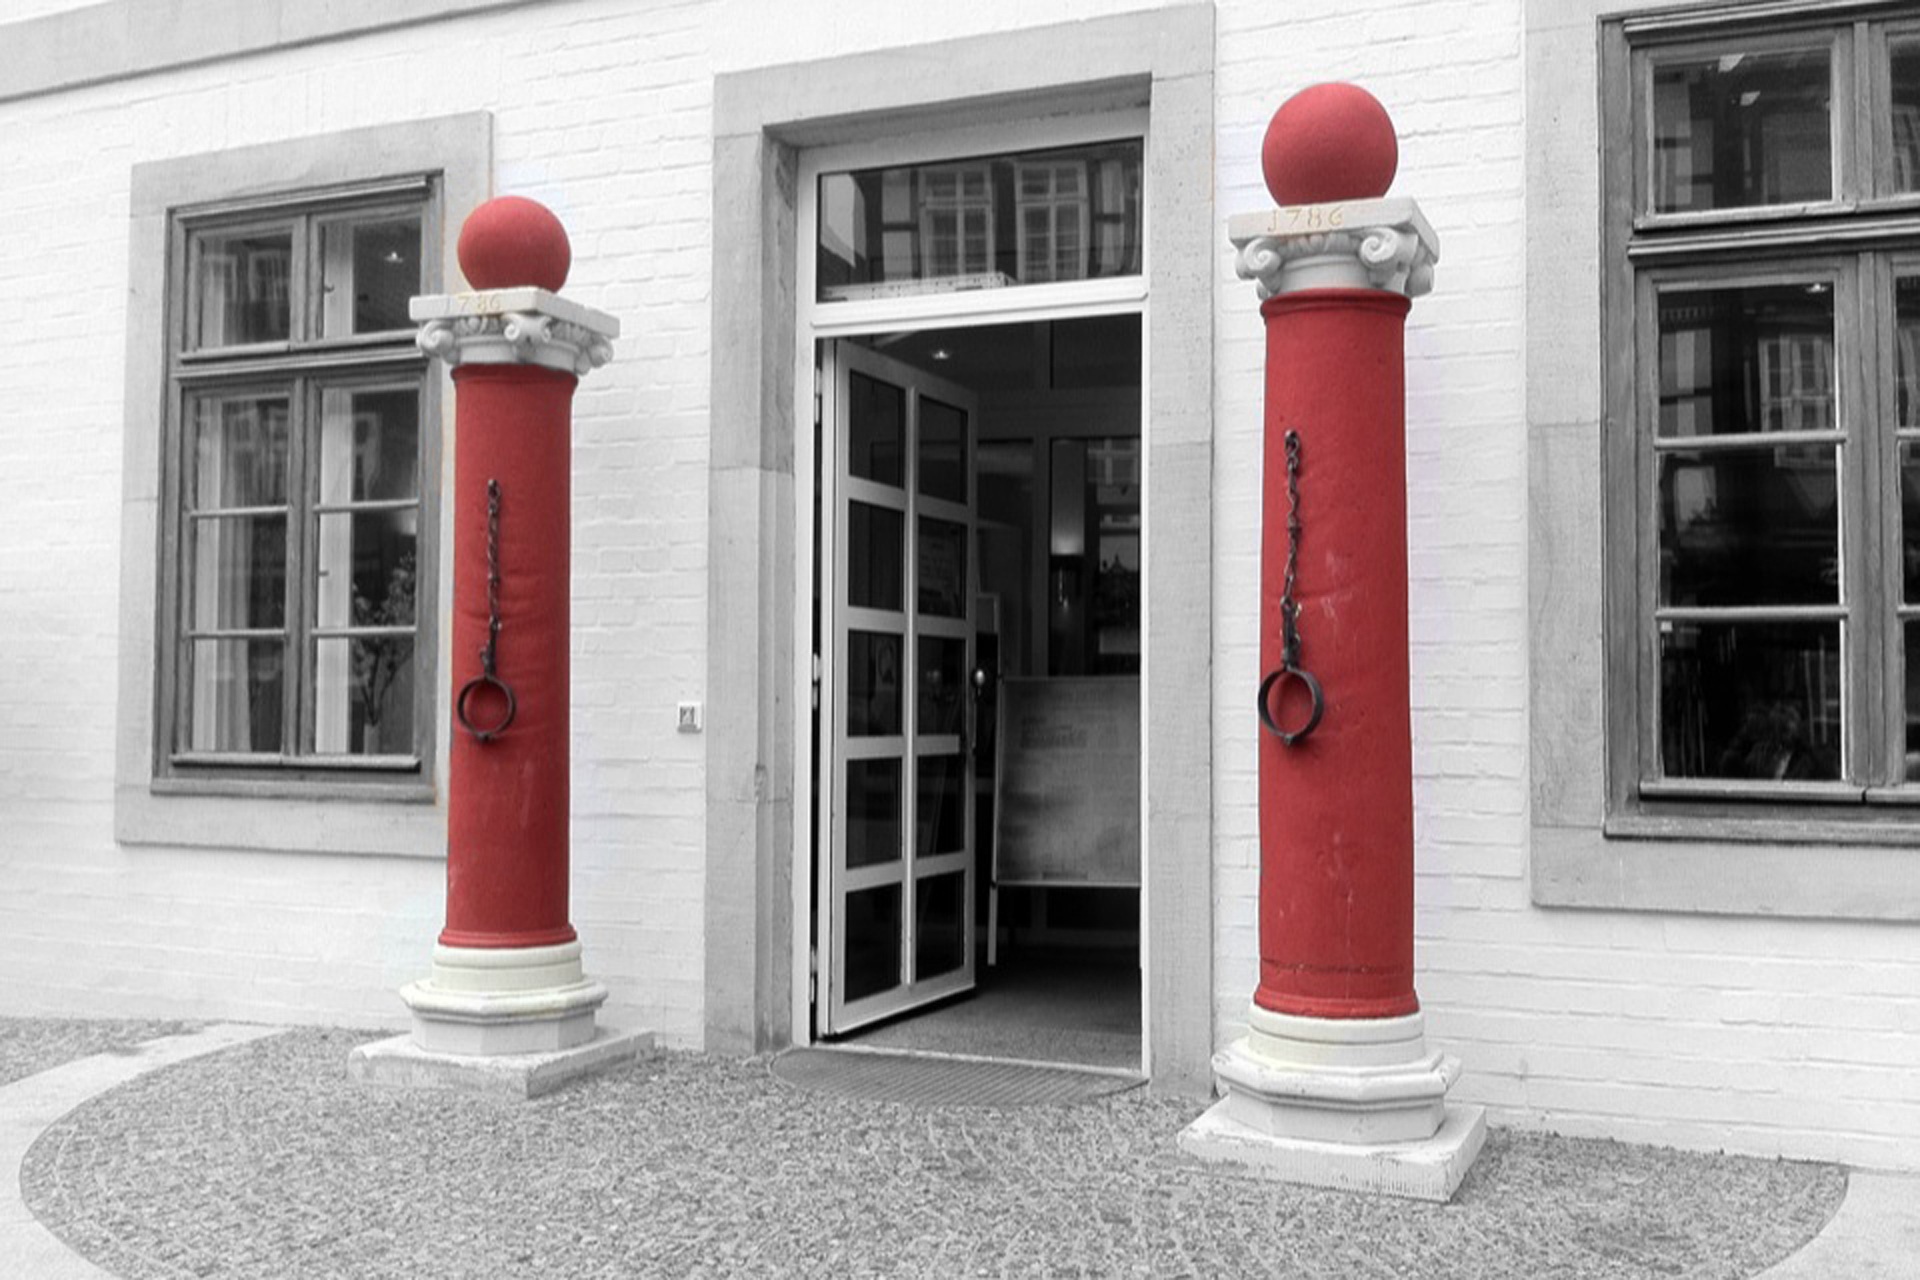
structure, column, red, lighting, door, chains, chained, caught, historically, columnar, lower saxony, shackles, non free, pillory, celle, telephone booth, outdoor structure, hall entrance